Chalk Cliff and Republican River

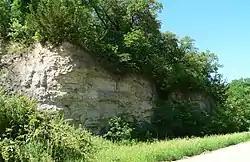

The Chalk Cliff and Republican River is a conservation area in Webster County, Nebraska, near Red Cloud, Nebraska, which was listed on the National Register of Historic Places in 1982.